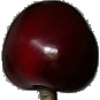
Label: cherry